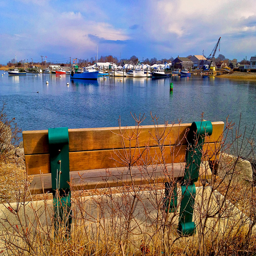
A wooden bench near a harbor with many moored boats
A wooden bench in front of a body of water with boats in the water.
Outdoor wooden bench in front of a lake.
A wooden and metal bench on a shoreline with boats in the vicinity
A wooden bench is overlooking a large river